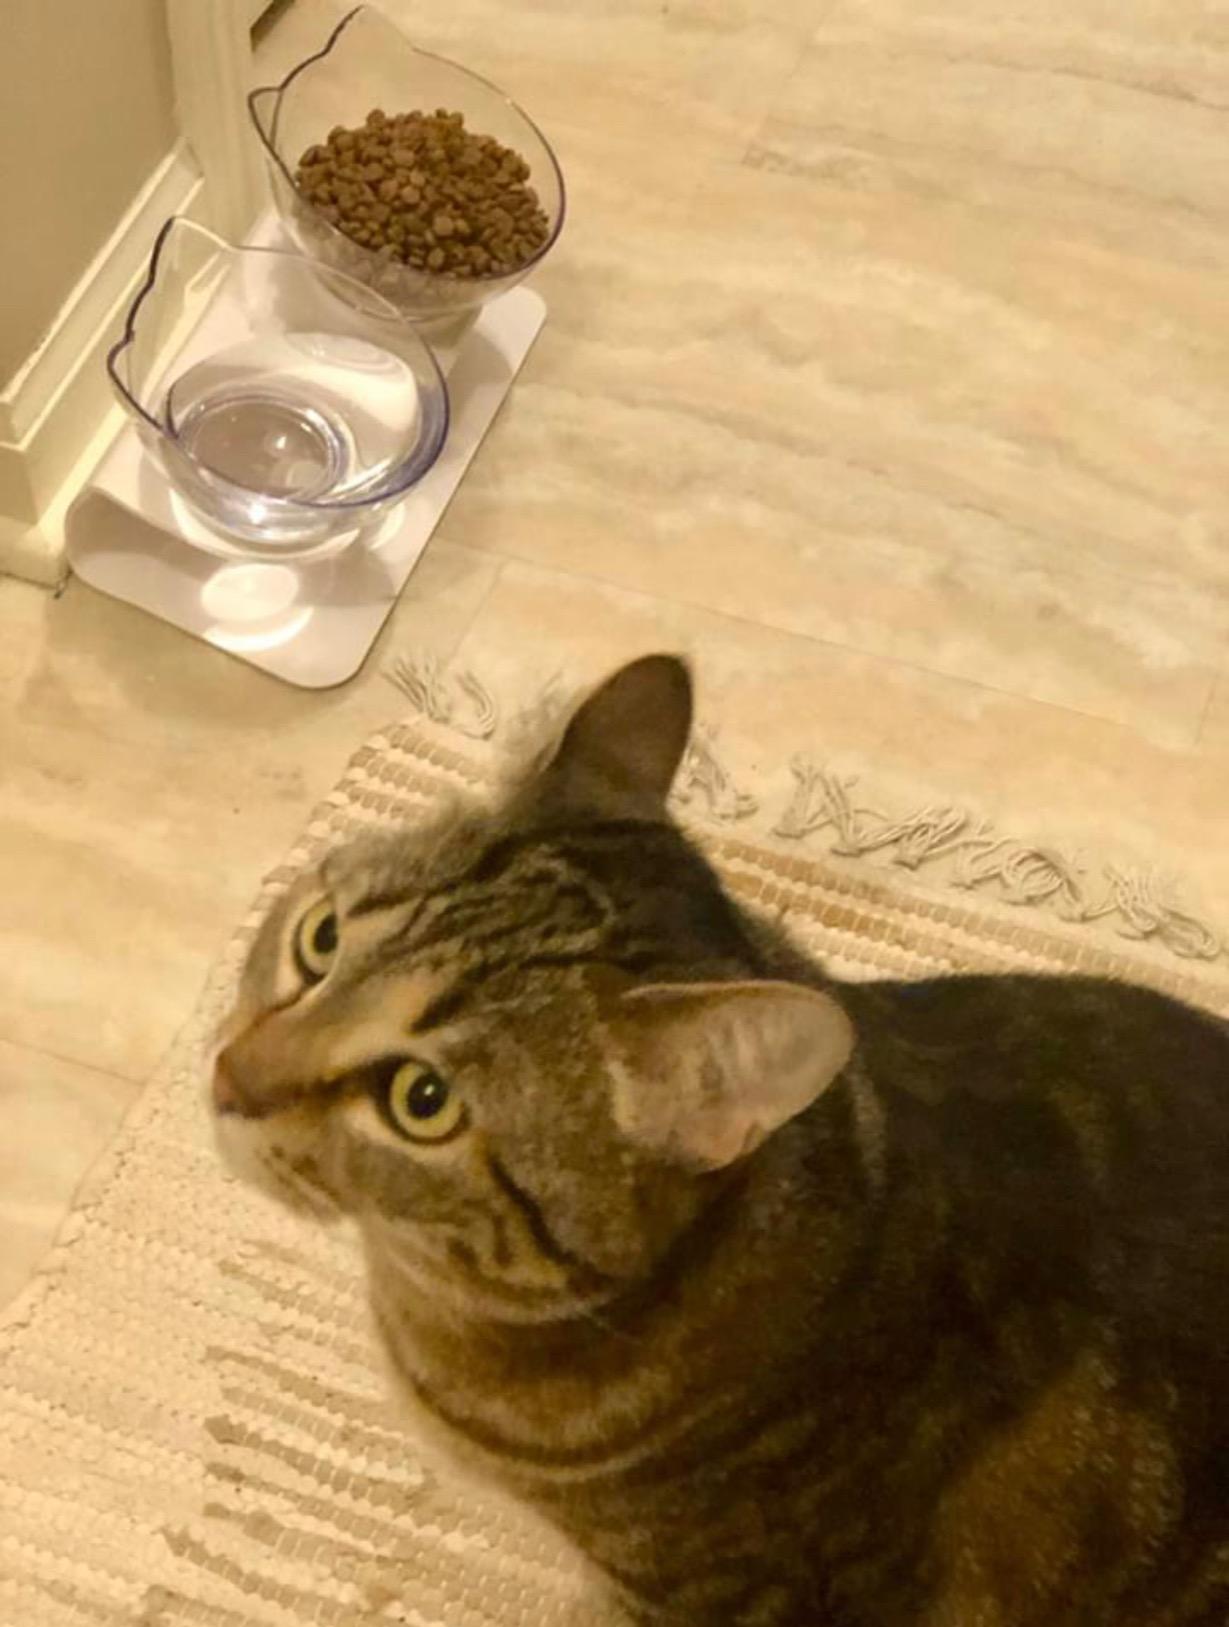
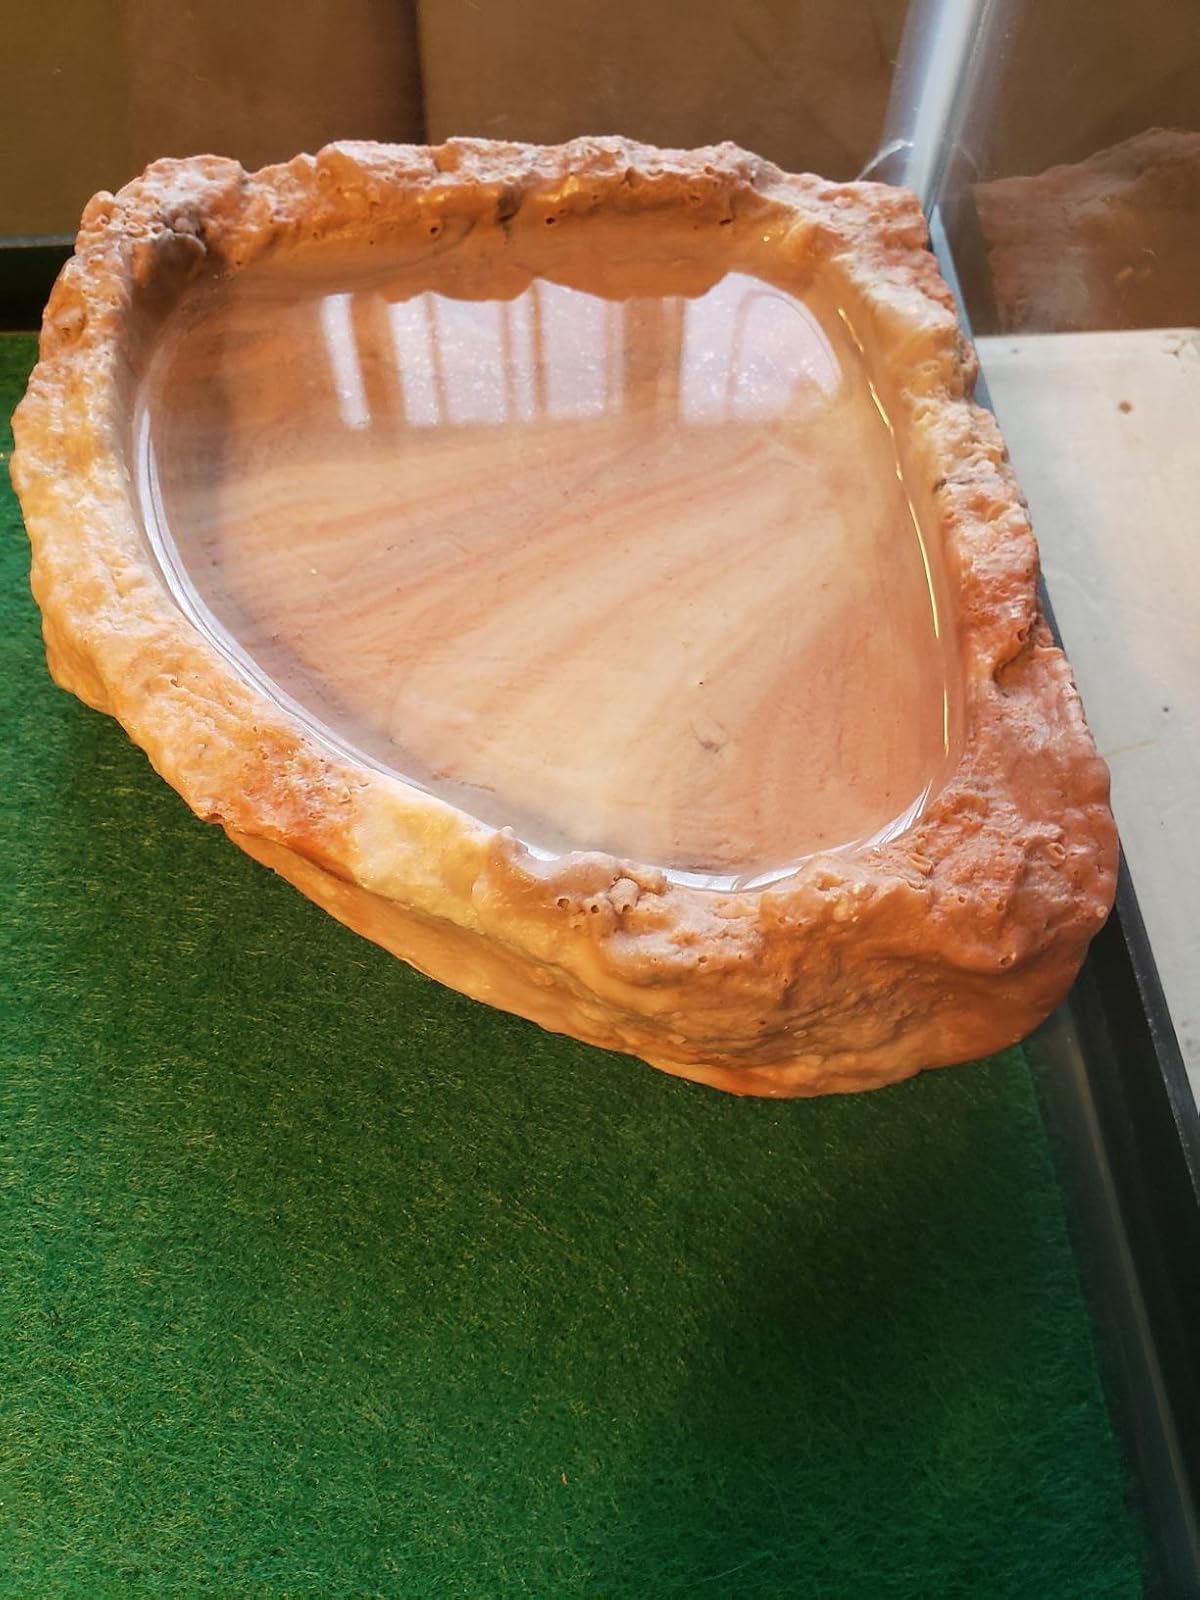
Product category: items_bowl
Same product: no